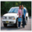
Label: automobile